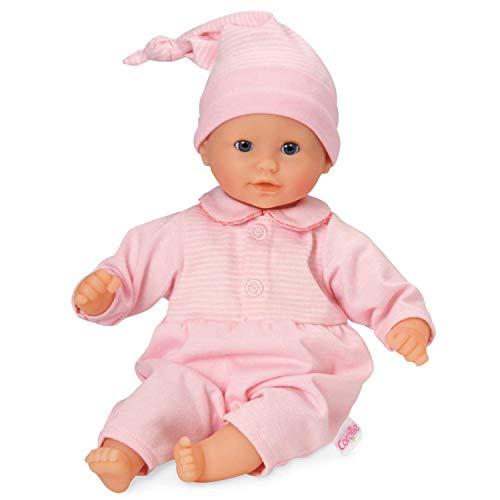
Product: Corolle Mon Premier Poupon Bebe Calin - Charming Pastel - 12" Baby Doll, Pink
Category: Toys & Games | Dolls & Accessories | Dolls
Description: Grow with Corolle - with a wide selection of clothing and accessories for 12” dolls in the Corolle Mon premier collection, easily expand the world of Corolle at home and increase the play value as kids get older.
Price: $19.99
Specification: ProductDimensions:12x4.3x9inches|ItemWeight:13.4ounces|ShippingWeight:1.35pounds(Viewshippingratesandpolicies)|DomesticShipping:ItemcanbeshippedwithinU.S.|InternationalShipping:ThisitemcanbeshippedtoselectcountriesoutsideoftheU.S.LearnMore|ASIN:B00R7P7XVA|Itemmodelnumber:CJC35|Manufacturerrecommendedage:18months-5years